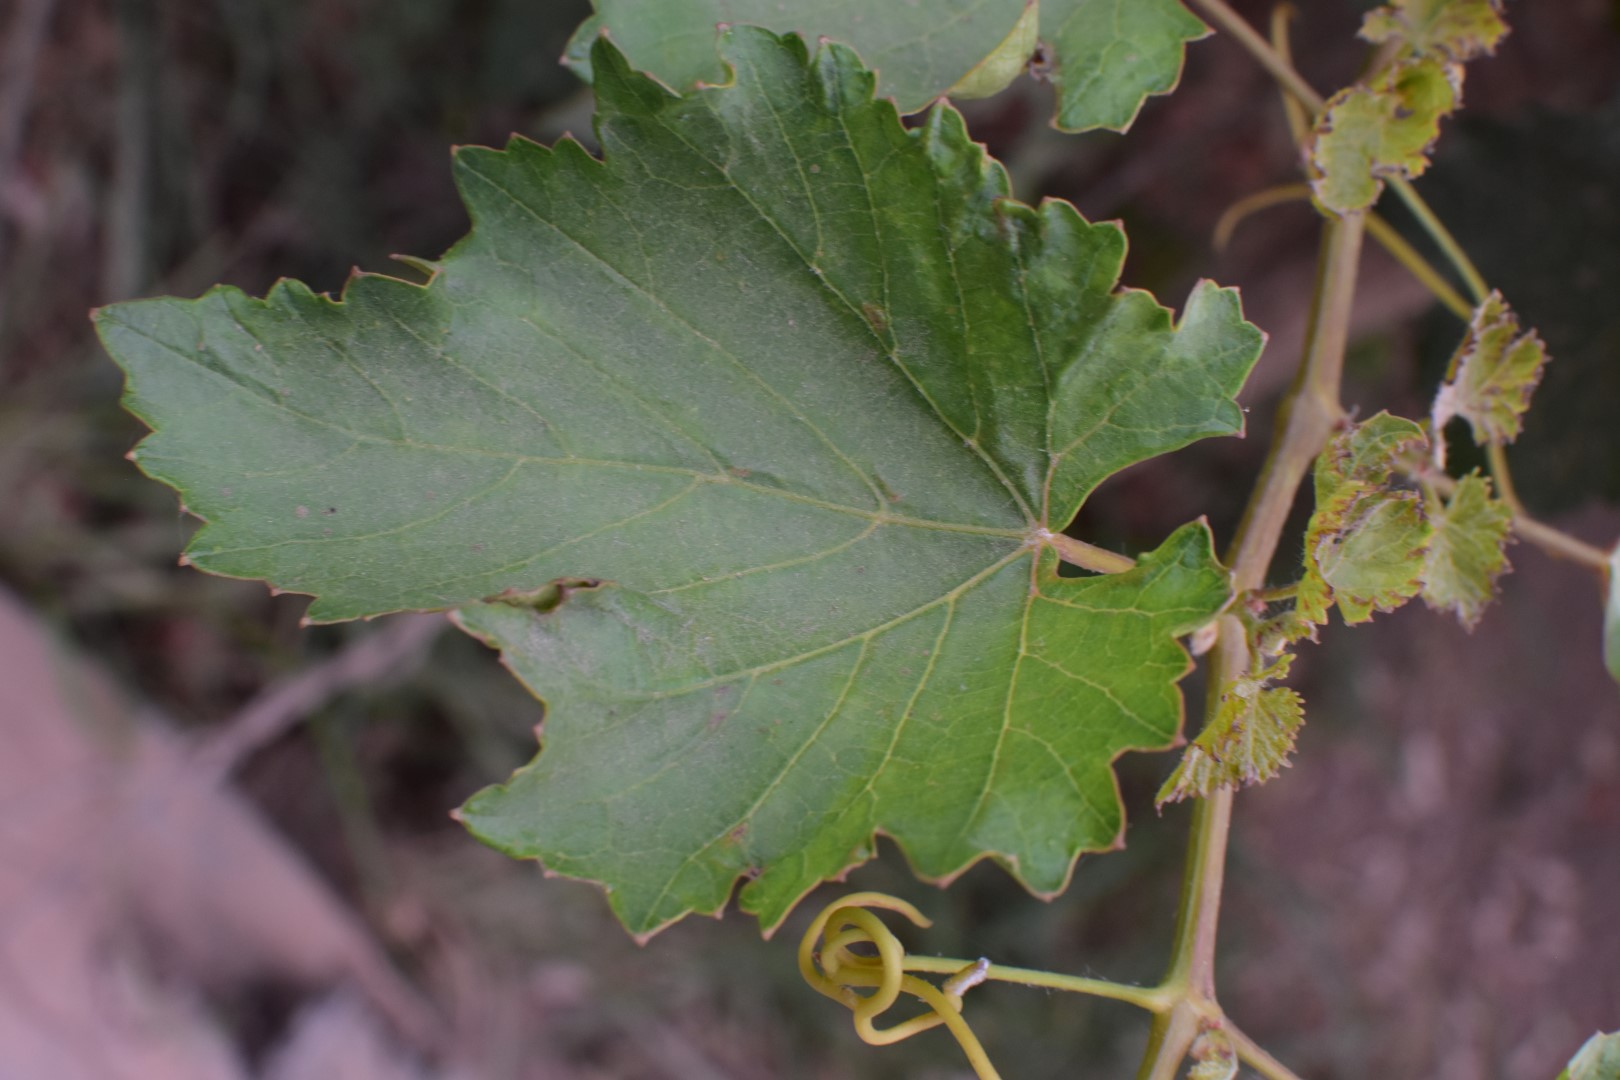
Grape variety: Kamali